Bayou Queue de Tortue

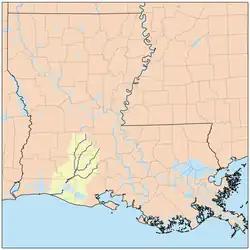
Map of the Mermentau River watershed showing the Mermentau River and its 4 largest tributaries (from left to right) Bayou Nezpique, Bayou des Cannes, Bayou Plaquemine Brule, and Bayou Queue de Tortue

The bayou begins near Lafayette and forms the natural boundary separating Lafayette Parish and Acadia Parish to the west and Acadia Parish and Vermilion Parish to the south.